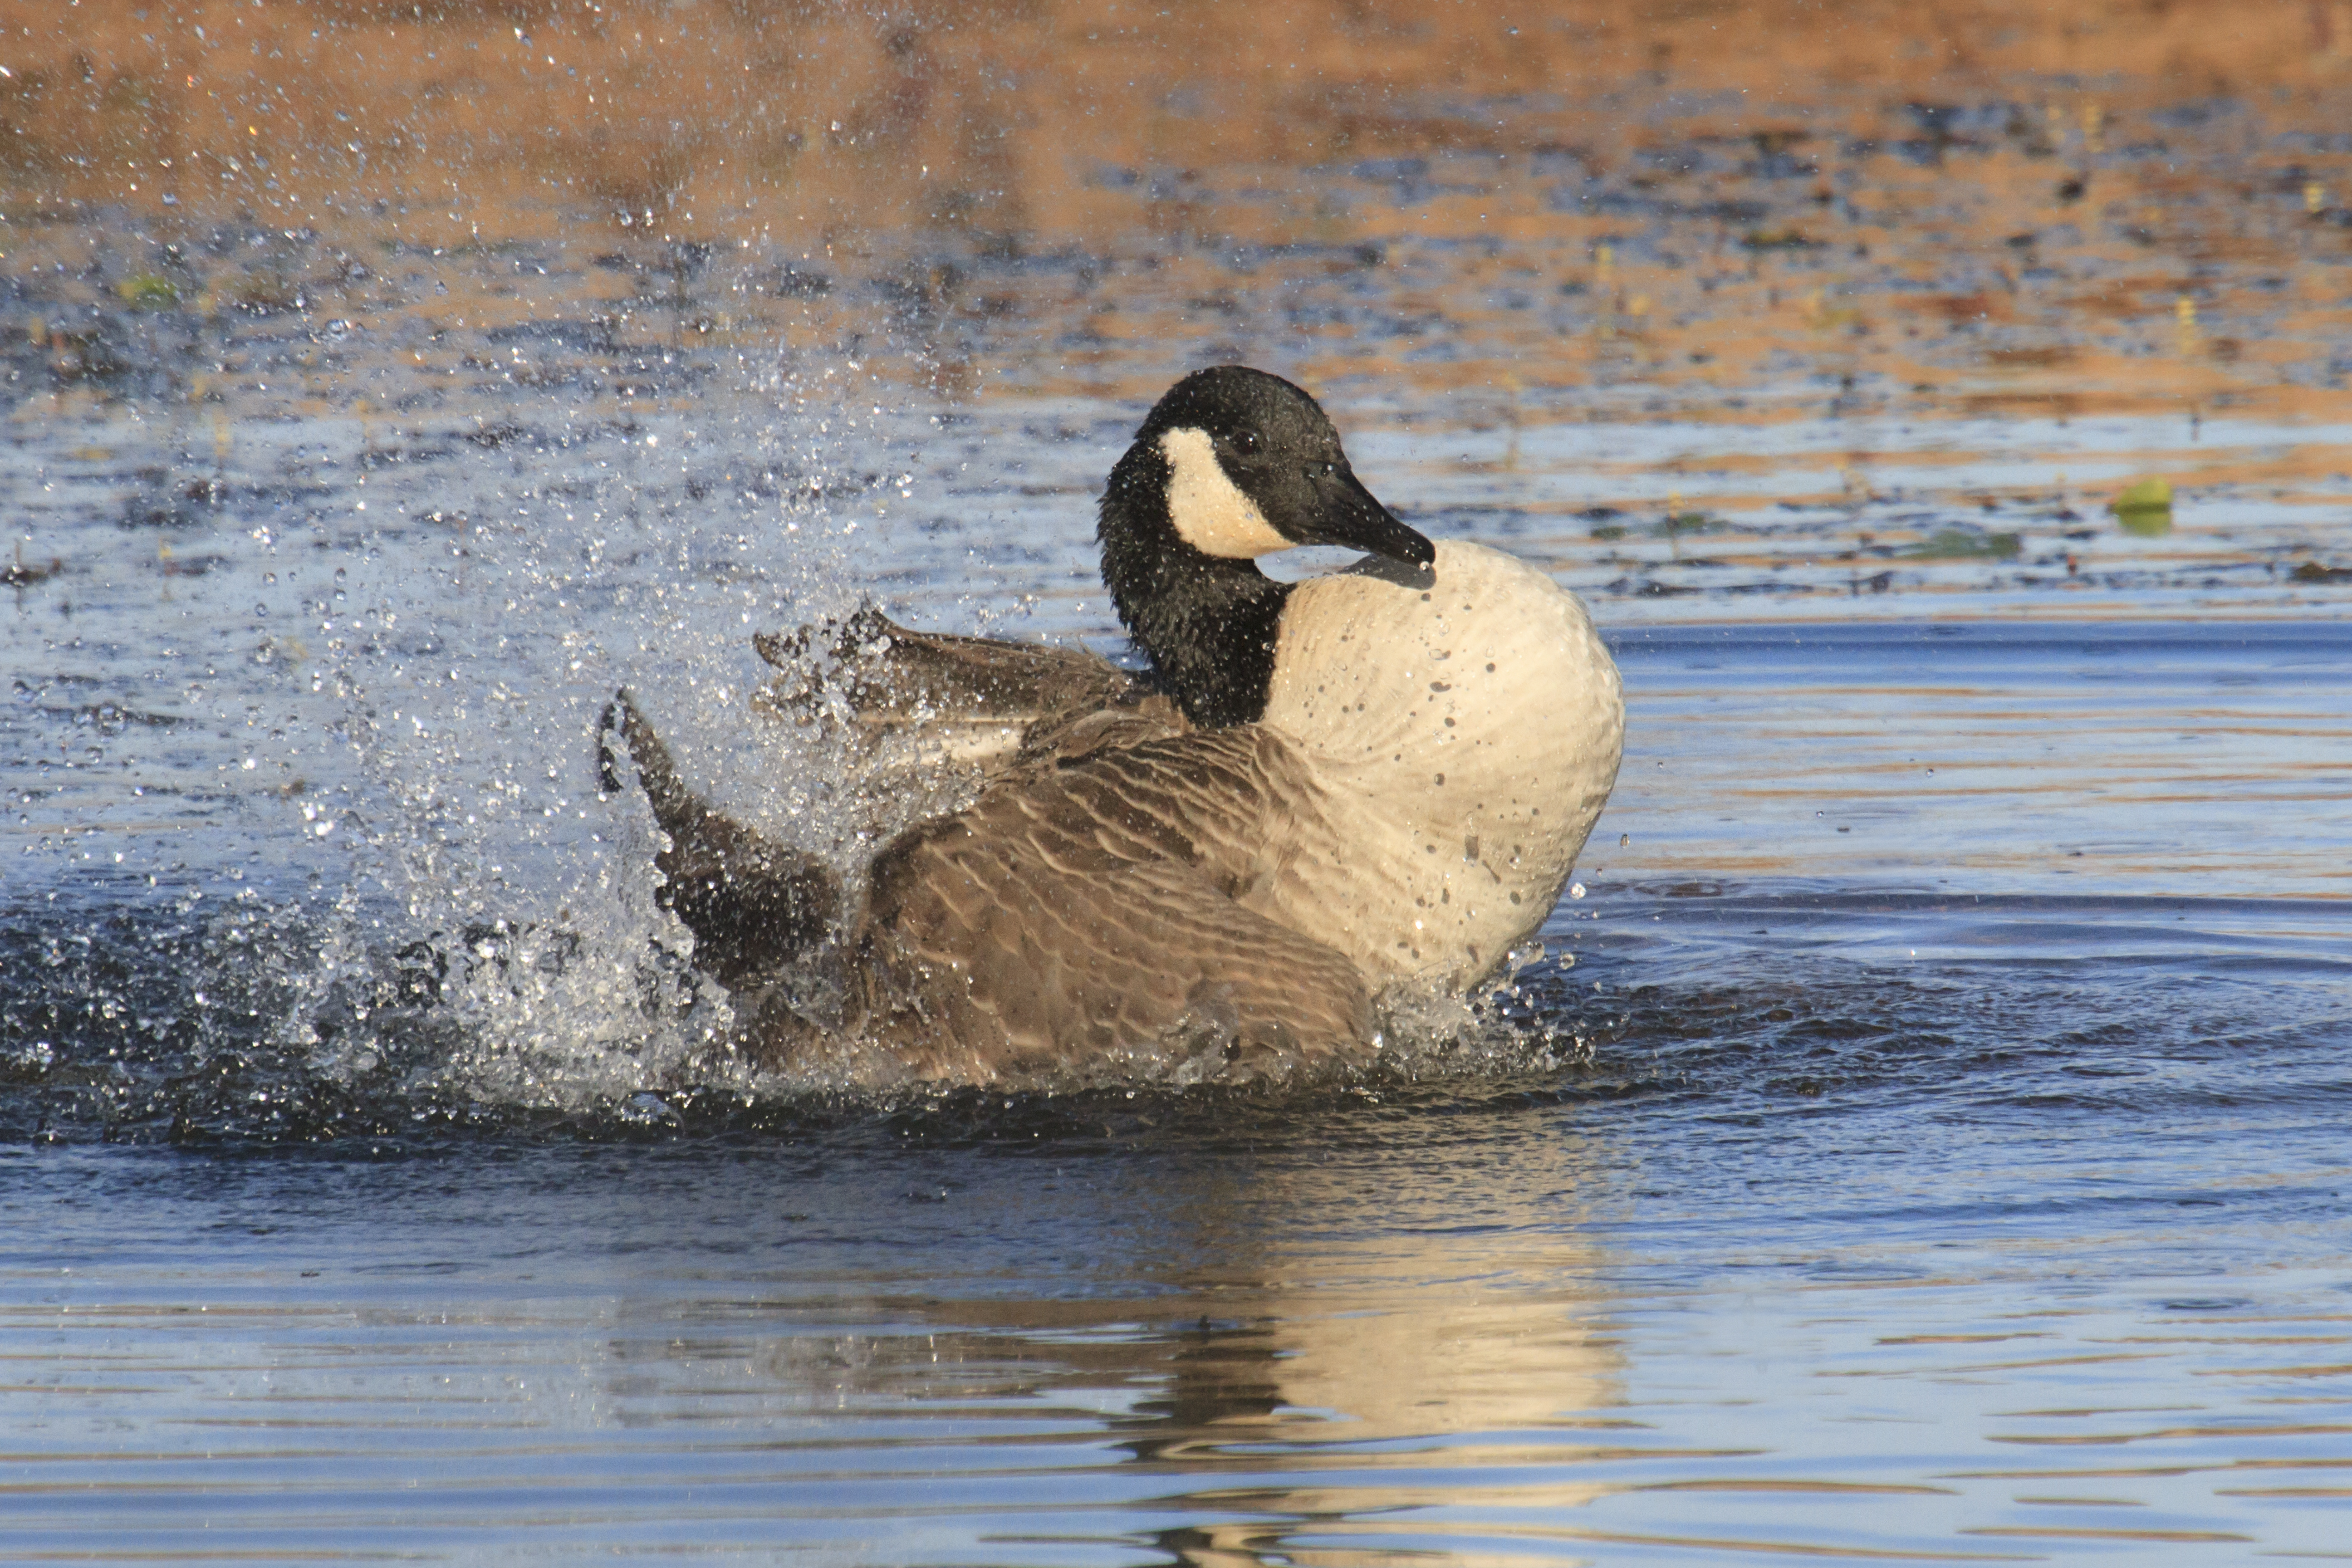
water, bird, wildlife, beak, fauna, duck, goose, vertebrate, oklahoma, waterfowl, water bird, mallard, larrysmith, canadagoose, wichitamountains, ducks geese and swans, seaduck